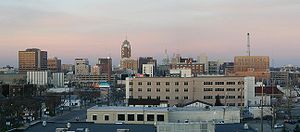
Michigan / Demografi
Fra delstatshovedstaden Lansing
Michigan er en delstat i USA. Den ligger i midtvesten og har grænse mod Ohio og Indiana i syd, Illinois i sydvest, Wisconsin i vest og mod Canada i nord og øst.